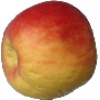
Label: Apple Red Yellow 1